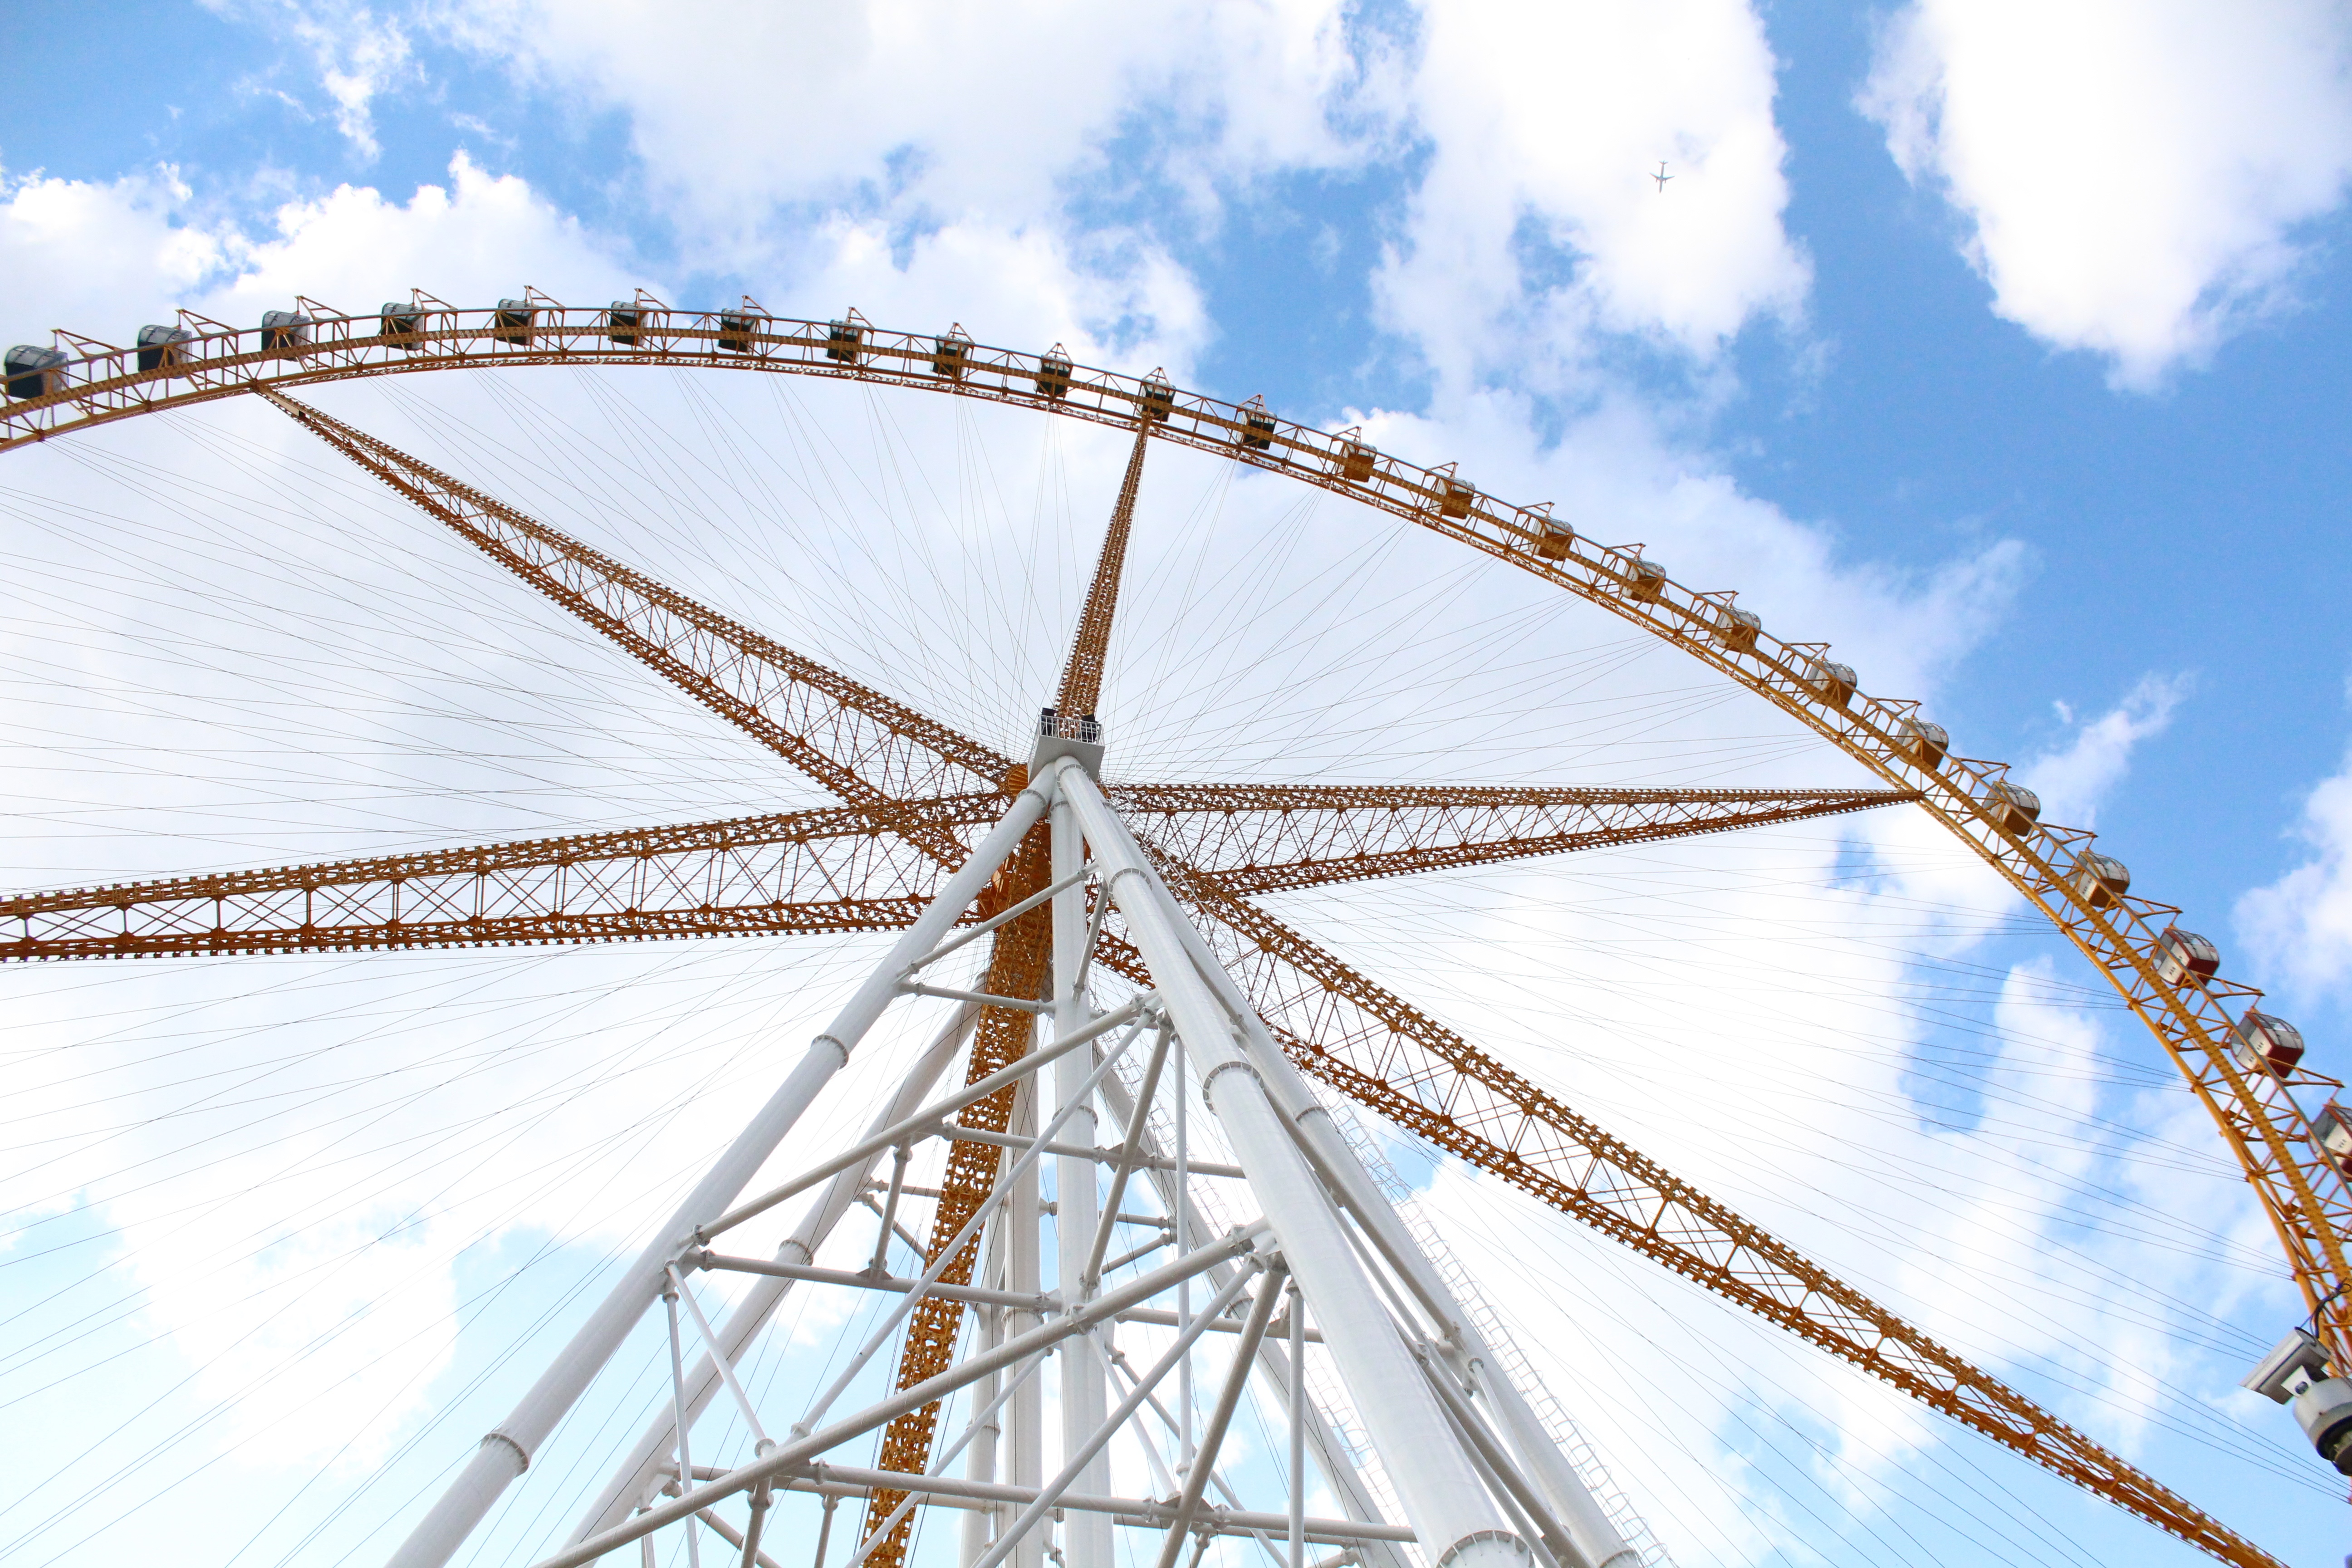
recreation, ferris wheel, amusement park, park, roller coaster, tourist attraction, amusement ride, outdoor recreation, nonbuilding structure